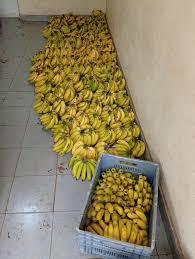
Ni ndizi nyingi zilizoiva za manjano zikiwa zimetapakaa kwenye sakafu ya vigae na zikiwa zimeegemea ukuta. Kuna pia katoni ya plastiki ya kijivu iliyo mbele pia imejaa ndizi. Mandhari hii inaashiria eneo la kuhifadhi au kupanga ndizi nyingi zilizovunwa labda kwenye ghala au sehemu ya maandalizi ya soko.